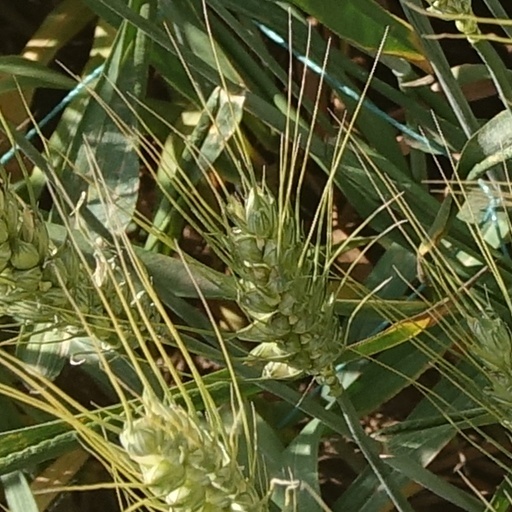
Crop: wheat